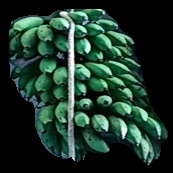
Variety: rasbale
Grade: grade2